Ford Pinto

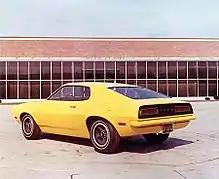
Ford Pinto design proposal, 1970

Initial planning for the Pinto began in the summer of 1967, was recommended by Ford's Product Planning Committee in December 1968, and was approved by Ford's board of directors in January 1969. Ford President Lee Iacocca wanted a 1971 model that weighed under and that would be priced at less than US$2,000 ($ in dollars). The Pinto product development, from conception through delivery, was completed in 25 months when the automotive industry average was 43 months, the shortest production planning schedule in automotive history at the time. Some development processes usually conducted sequentially were conducted in parallel. Machine tooling overlapped with product development, which froze the basic design. Decisions that threatened the schedule were discouraged; the attitude of Ford management was to develop the Pinto as quickly as possible. Iacocca ordered a rush project to build the car, and the Pinto became known internally as "Lee's car". The Pinto's bodywork was styled by Robert Eidschun.